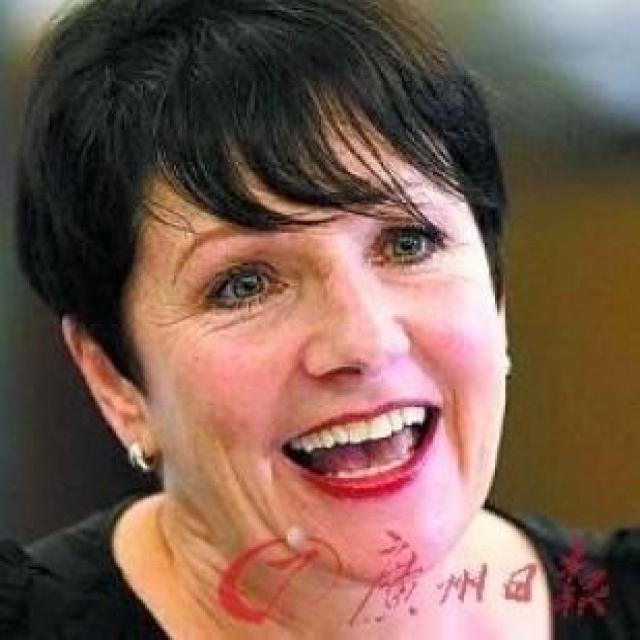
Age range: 45-64